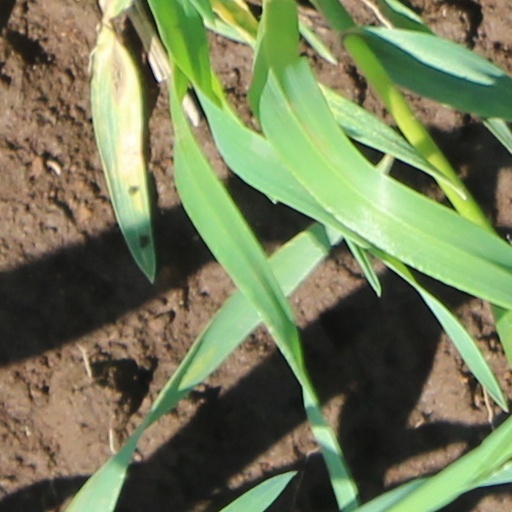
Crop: wheat